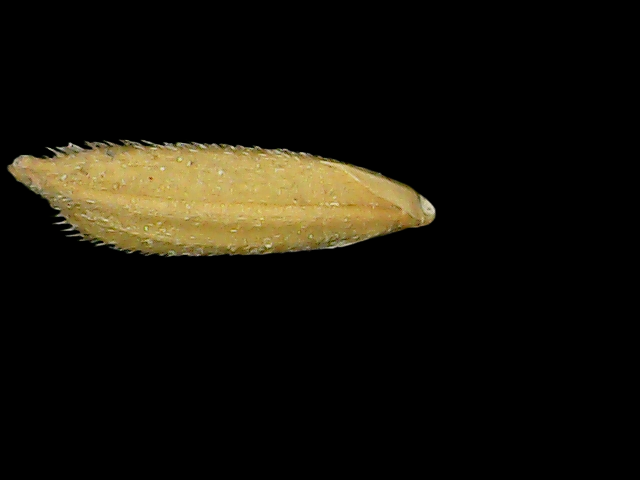
Rice variety: Binadhan17